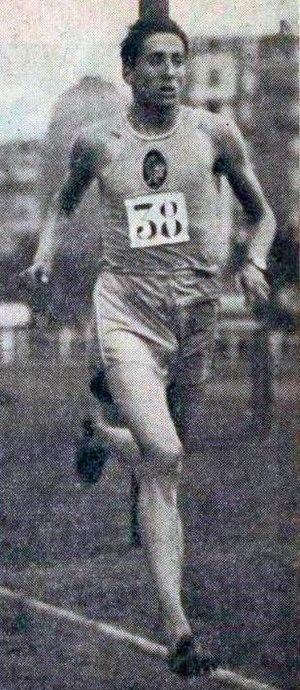
Marcel Hansenne, deux places de deuxième lors de meetings aux USA, au début de l'année 1946.
Marcel Fernand Hansenne est un athlète français spécialiste du 800 mètres. Il mesurait 1,81 m pour 70 kg.